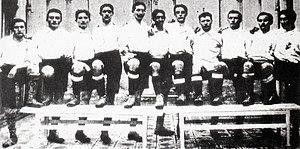
Le Championnat d'Italie de football 1909 est la douzième édition du championnat d'Italie. La Società Ginnastica Pro Vercelli remporte son deuxième titre de champion en deux participations.